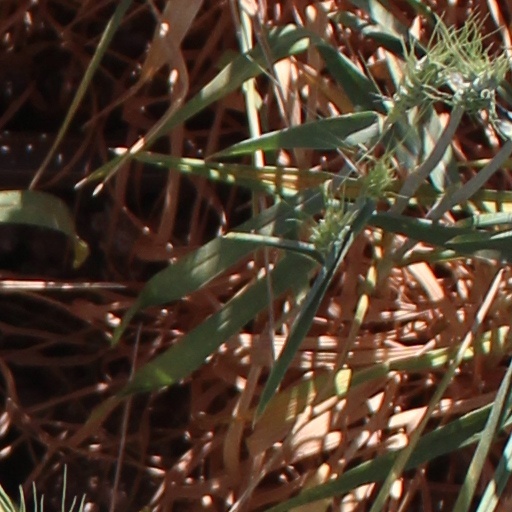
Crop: wheat